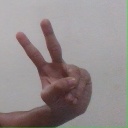
अक्षर: ऐ